Skillern House

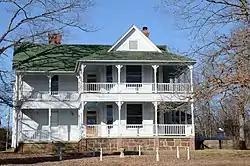

The Skillern House is a historic house at 3470 East Skillern Road in Fayetteville, Arkansas. Built in 1904–05, it is a fine local example of Folk Victorian architecture. It has Queen Anne detailing, including delicate turned porch posts with brackets, and decorative cut shingles in the gables.